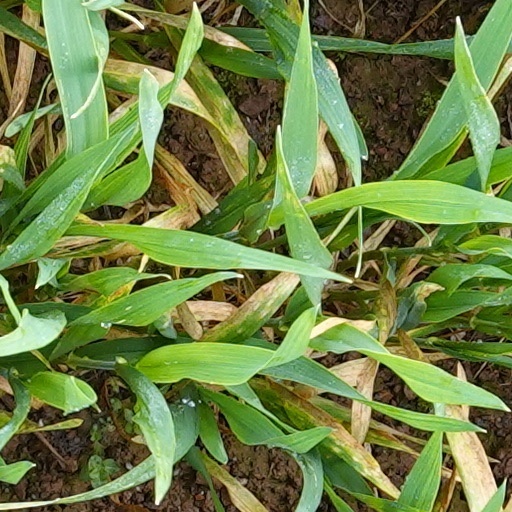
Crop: wheat